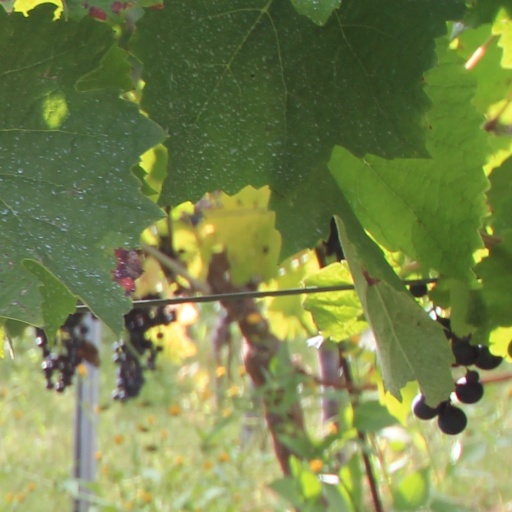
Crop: grape